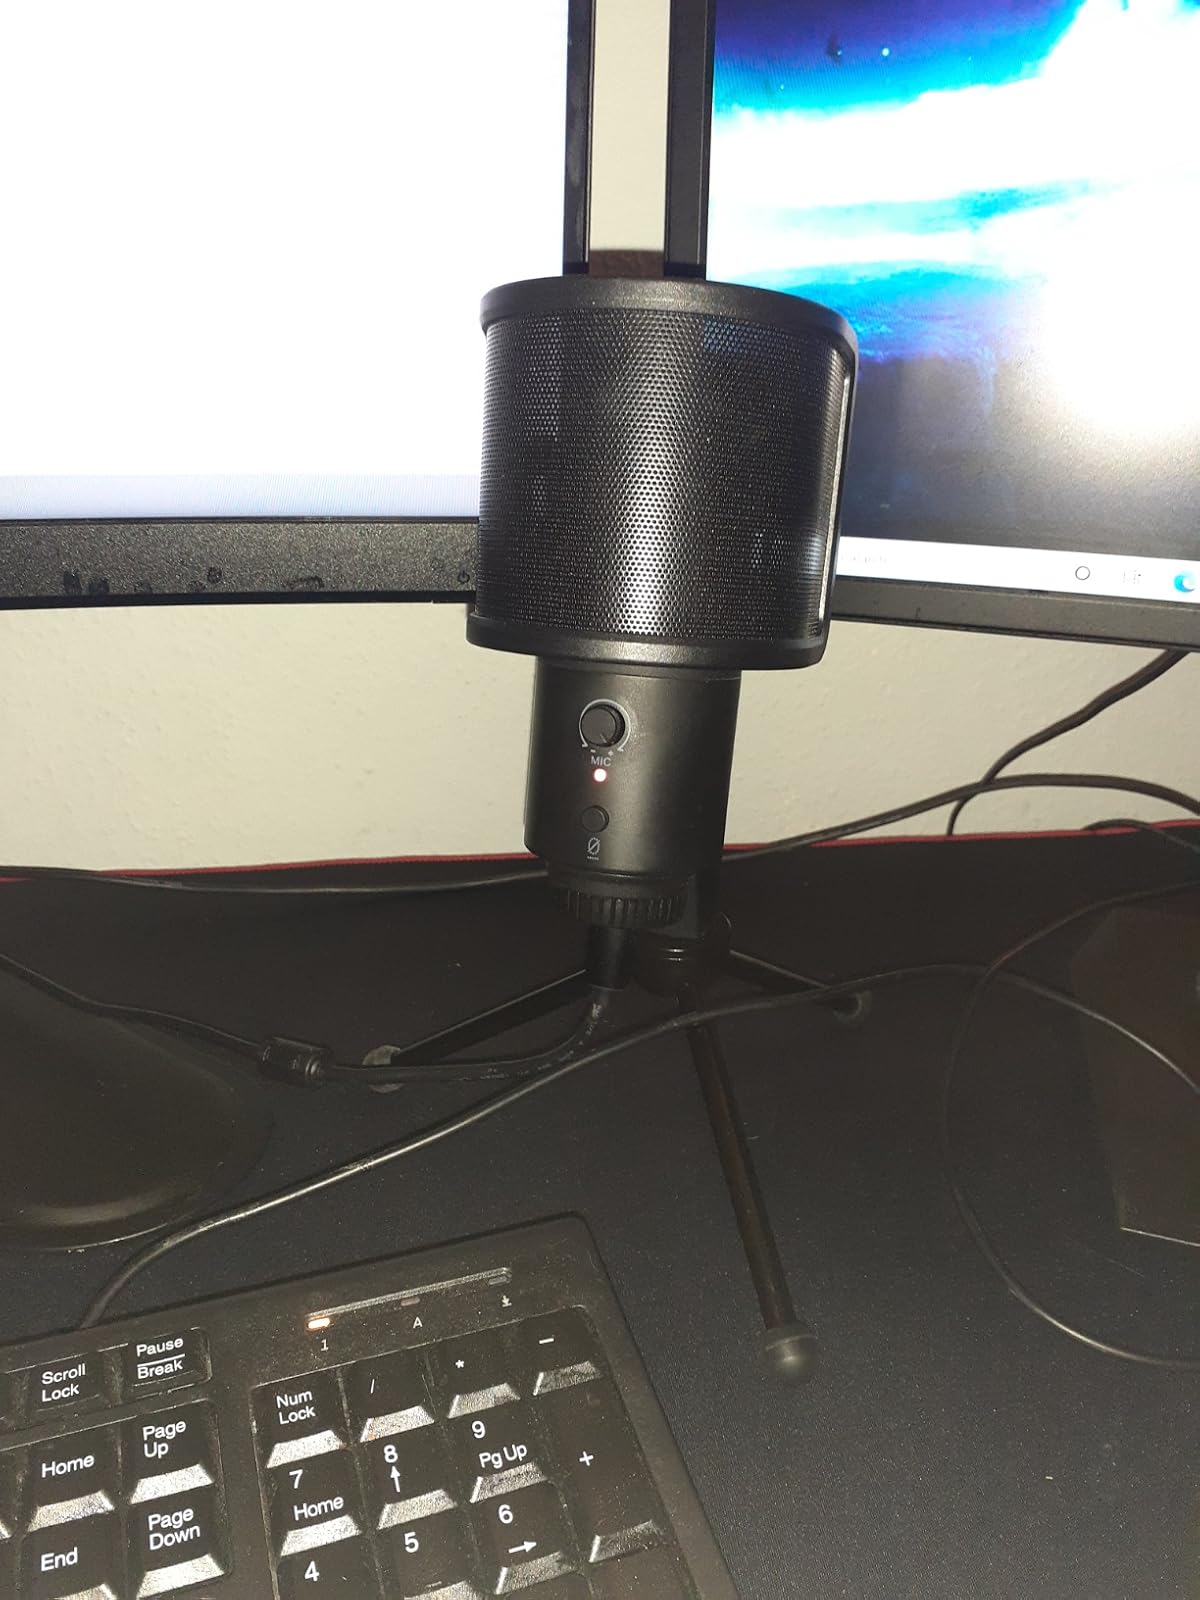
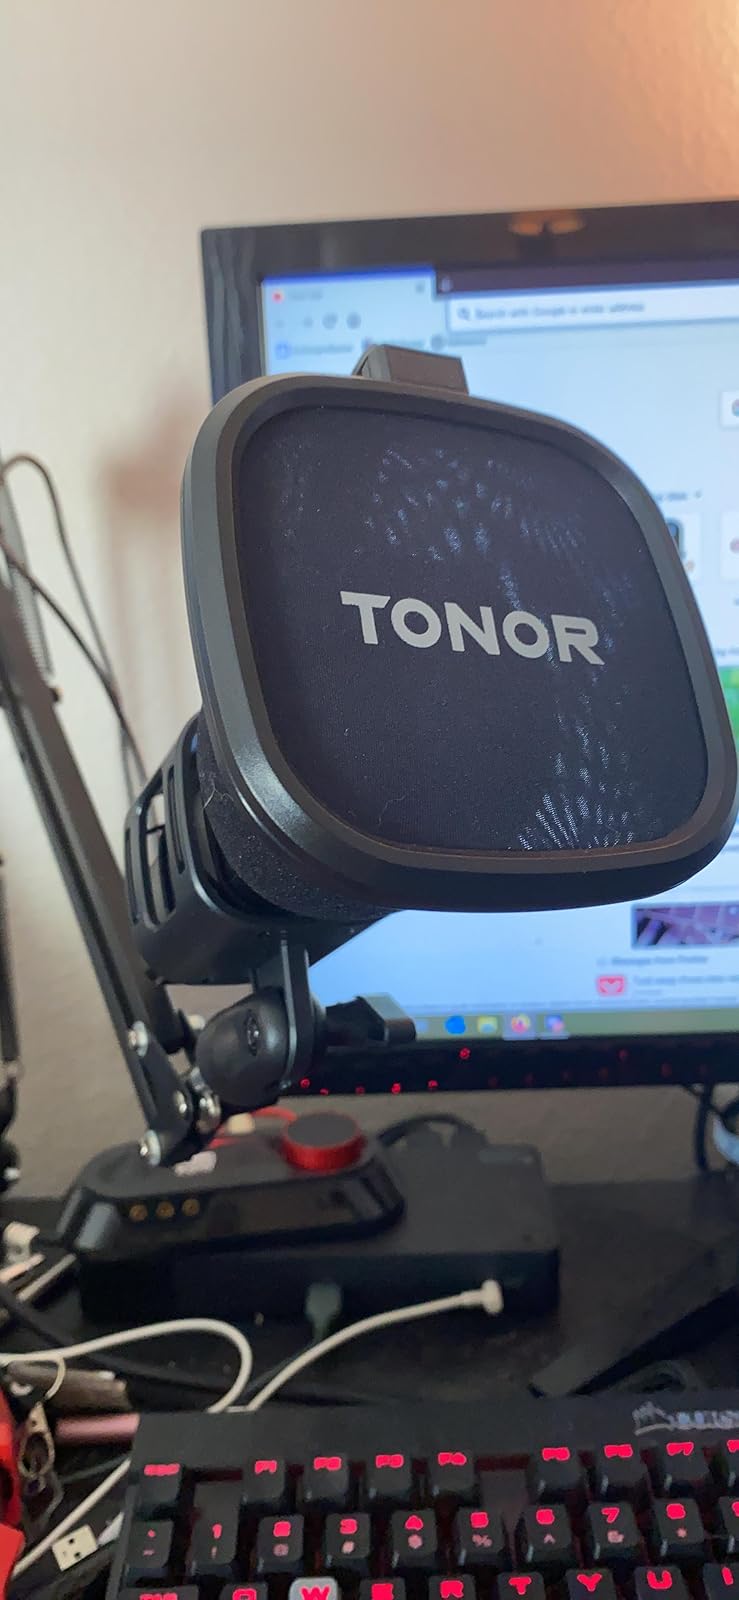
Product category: microphone
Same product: no